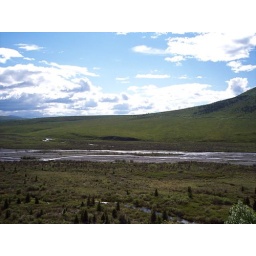
The sweeping rise of the green mountain behind this shallow river in Denali caught my eye.